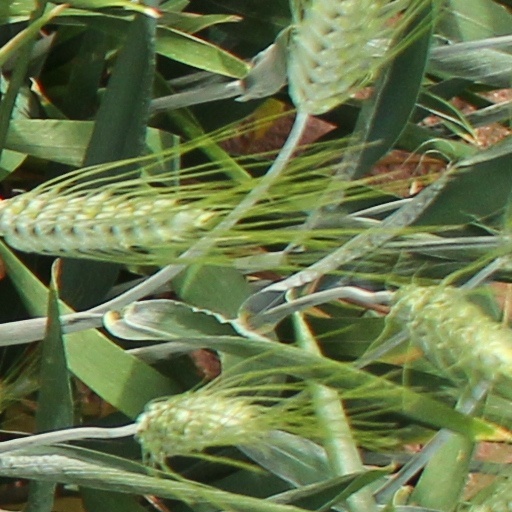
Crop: wheat